Bolek and Lolek

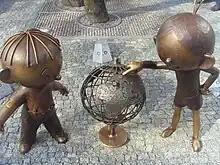
Bolek and Lolek monument in Bielsko-Biała, where the show was produced

Bolek and Lolek (Polish: "Bolek i Lolek"), also known in English as Benny and Lenny, Jym and Jam and Tim and Tom, are two Polish cartoon characters from the children's animated comedy television series by the same name. The series was created, written and directed by Władysław Nehrebecki and designed by Nehrebecki, and . The series is about two brothers and their fun (and sometimes silly) adventures which often involve spending a lot of time outdoors.